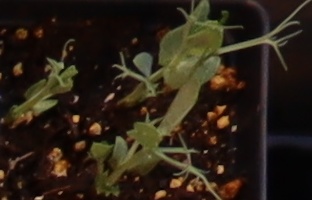
Label: Field Pea